Lyons government

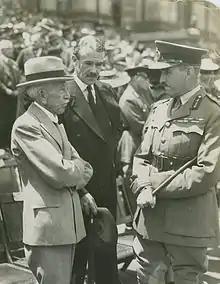
UAP Minister and veteran World War I Prime Minister Billy Hughes (left) with Richard Casey and John Lavarack c. 1933. Hughes opposed the policy of "appeasement" favoured by the Western powers and warned of an Australia ill-prepared for the coming war.

The Statute of Westminster 1931, passed by the British Parliament on 11 December 1931, formalised legislative equality for the parliaments of the self-governing dominions of the British Empire with that of the United Kingdom and during the Lyons period, Australia remained a loyal autonomous member of the British Empire (not even seeing a need to ratify the Statute). The position of "minister without portfolio in London" was created for former prime minister Stanley Bruce in September 1932.